Baseball in Ireland

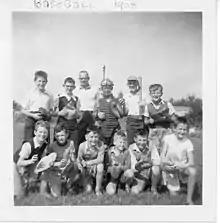
Tramore Sea Lions, 1958

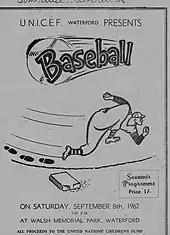
Baseball program from an exhibition baseball game in Waterford, Ireland, September 1962

The first baseball game in Ireland was played in 1874, when the Boston Red Stockings played the Philadelphia Athletics in Dublin.